Joseph Lonardo

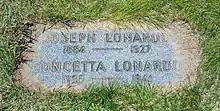
Lonardo's headstone in front of the memorial at the Lonardo family plot in Calvary Cemetery in Cleveland.

Masseria encouraged Todaro to murder Lonardo and take over the Cleveland crime family in order to embarrass Salvatore D'Aquila. Todaro likely ordered the murder of Lonardo, and most likely arranged the meeting at which Lonardo was killed.